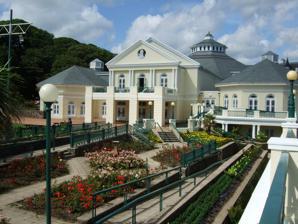
Building: Villa Marina, Isle of Man
Country: Unknown
Year built: 1913
Villa Marina View of main building and gardens (c. 2009) Former names Villa Marina Gardens and Kursaal (1913-14) Address Harris Promenade Douglas Isle of Man IM1 2HP Owner Department of Education, Sport and Culture Capacity 1,620 (Royal Hall) 300 (Promenade Suite) 200 (Colonnade Suite) 200 (Villa Marina Arcade) 150 (Broadway Cinema) 20 (Noble Suite) Construction Broke ground December 1911 Opened 19 July 1913 ( 1913-07-19 ) Renovated 2001-04, 2010 Construction cost £25,000 (£3.22 million in 2023 pounds ) Architect Percy Robinson and W. Alban Jones Builder Paul Rhodes Main contractors Ferro-Concrete Website Venue Website The Villa Marina is an entertainment venue in Douglas , Isle of Man, which forms part of the wider Villa-Gaiety complex. It is located on Harris Promenade, looking out onto Douglas Bay , and comprises the Royal Hall , Broadway Cinema , Promenade Suite , Colonnade Suite, Dragon's Castle and the Villa Marina Gardens . The architect was Alban Jones, whose design was chosen in an open competition judged by Professor Stanley Adshead of Liverpool University . Prof. Adshead was an eminent designer of entertainment buildings for seaside resorts, his work including: the Royal Victoria Pavilion, Ramsgate; the Worthing Lido; the Pavilion Theatre and Worthing Pier . History Villa Marina Estate Origins The Villa Marina and surrounding grounds were originally an estate owned by George Steuart , who acquired the land in 1806. After his death the estate passed to his son, Colonel Robert Steuart, Receiver General of the Isle of Man and Customs Collector for the Port of Douglas . The estate included about 7 acres (3 hectares) and consisted of the Mansion House and offices, walled gardens, lawns, plantations and a flower garden. In addition there was a conservatory and hothouse which contained tropical plants. The Mansion House had a drawing room, dining room, two libraries, a large hall, fifteen bedrooms and a verandah. There were kitchens, servants' hall, pantries, two cellars, a washhouse and a brewhouse. Outside was situated a four-stall stable, a coach house with accommodation for three carriages, a harness room, a granary, a farm stable and piggery . The Villa Marina Estate also had a gardener's lodge. Colonel Steuart died, aged 65, on 15 November 1832; the whole estate was then offered for sale by auction. Joseph Dunn The Mansion House and surrounds were bought by Joseph Dunn, uncle of two ladies, Frances and Eliza Dutton, referred to as the Misses Dutton, and were subsequently converted into a seminary boarding school under the governorship of the Misses Dutton, who moved the seminary from nearby Athol Street at the start of 1834. Joseph Dunn died in 1845, after which some of the land on the west of the estate was sold to John Crellin for development, resulting in the creation of the residential area of Derby Square and Crellin's Hill. In Spring 1854 the Villa Marina Estate was again placed on the market, with the school to vacate on the agreement of sale. However interest appears to have been non-existent until in December 1860, when it was confirmed that the property was to be the home of the Lieutenant Governor of the Isle of Man , Francis Pigott Stainsby Conant , a situation which resulted in a seven-year lease on the estate from the beginning of 1861 with a break at the end of three or five years. The Misses Dutton vacated the premises at the beginning of 1861 relocating to the outskirts of the town at Parkfield Villa, which today is situated on the A2 Glencrutchery Road . After some slight alterations to the premises, the Governor took up residence in May 1861. The rent for the Villa Marina was agreed at £250 per annum or a purchase cost of £7,500. The tenancy of Governor Pigott was short: he died on 21 January 1863. The unexpired part of the lease was then placed on the market with an option to purchase the estate and the right to purchase the house and grounds within the remaining five years of the lease. Henry Noble On 4 May 1863, the unexpired term of the lease was purchased by Henry Bloom Noble and John Firth for £7,750 following which the lease on the premises was offered for tenancy. In October 1864, the tenancy was taken by William Johnson, a local publican, who turned the residence into a hotel. Various functions were held at the hotel, one being a dinner in honour of James Gell on 4 July 1866, after his appointment as Attorney General . William Johnson relinquished his lease on the Villa Marina at the beginning of May 1868, when he retired from business. After unsuccessfully advertising the lease for continued use as a hotel, Henry Noble purchased the shares held by John Firth and set about turning the Villa Marina into his personal residence; although there was a degree of consensus at the time that the estate should have been bought and turned into a pleasure ground with a proposal put forward to raise £10,000 in £1 shares for the purchase. After Noble's death in 1903, the Villa Marina was once again used as a home for the island's Lieutenant Governor when Lord Raglan took up residence after his appointment later that year. Villa Marina Entertainment Venue The entire site was bequeathed in Noble's will to the Henry Bloom Noble Trust. The site was used as the venue for several summer garden fetes and parties and provided a particularly good vantage point for the running of the Gordon Bennett Trials , first held on the Isle of Man in 1904. On several occasions the Villa Marina's grounds played host to open air religious services, one such instance being the annual session of the District Synod of the Primitive Methodist Church (Liverpool District) which was held in Douglas in the Spring of 1906. Following Noble's death there was a degree of uncertainty as to what would become of the estate, with a fear that it could be sold to property developers as this was the height of the Isle of Man's tourism boom. However, the trust donated the entire site to Douglas Corporation which then redeveloped the site as an entertainment venue. Upon completion the venue was opened by the Lieutenant Governor , Lord Raglan , on 19 July 1913. The original name of the venue was the Villa Marina Kursaal . In part this was seen as an attempt by the Corporation to address the town's perceived lack of sophistication and to raise the town's profile to visitors. The Germanic term for the venue was dropped at the outbreak of World War I and the venue was renamed the Royal Hall. For several summer seasons in the 1950s the Villa Marina was home to Joe Loss and his orchestra. Other stars performing at that time included Ivy Benson and various international cabaret artistes. During the summer months the Villa gardens would also be the venue for numerous beauty pageants. Restoration By the year 2000, the Villa Marina had become a burden to its owner, Douglas Corporation, and was in need of considerable renovation. Just as had been the case with the nearby Gaiety Theatre 30 years previously, the large financial commitment needed to restore the venue to an acceptable standard was seen as unaffordable, and so ownership of the Villa Marina was transferred from Douglas Borough Council to the Isle of Man Government in March 2000. Various alterations were made starting in 2001, with local architect Ian Brown commissioned to undertake the work. The work included the reorientation of the main entrance from facing the promenade to facing the gardens. A cinema and Promenade Suite were created, and a profile of the benefactor of the land, Henry Bloom Noble , was placed above the entrance. A view of the Villa Marina Arcade, Douglas Isle of Man. Other attractions Dragon's Castle The Dragon's Castle is a venue for young children to have fun in a safe and friendly environment. The facility can cater for up to 30 children and is a popular venue for children's birthdays. Facilities include: Slides, tunnels, a ball pool , wall puzzles, soft play, obstacles, a swinging rope, and bridges. Broadway cinema The Broadway Cinema is a modern cinema showing the latest movie releases as well as niche films on occasions. The cinema can also be used as a lecture theatre. Current use As part of the integrated VillaGaiety complex, the venue plays host to a variety of entertainment; notable amongst these are music concerts and comedy shows. The Villa Marina has also hosted numerous indoor sporting events such as darts tournaments, chess tournaments, boxing tournaments and International All-Star Professional Wrestling . References